Answer in natural language. Considering the relative positions, where is artistic colourful white paper drawing scenario (highlighted by a green box) with respect to Television (highlighted by a blue box)? Choose between the following options: above or below
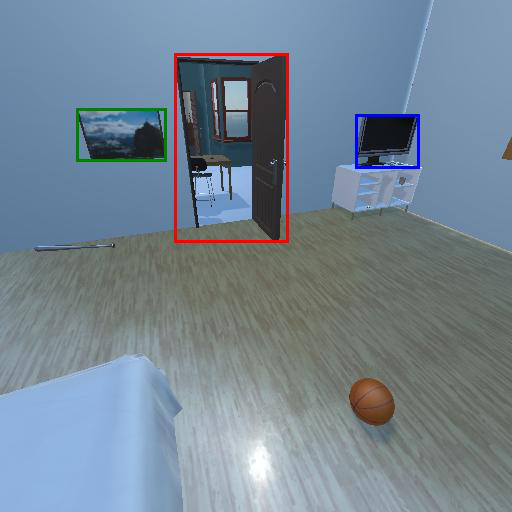
<answer>below</answer>